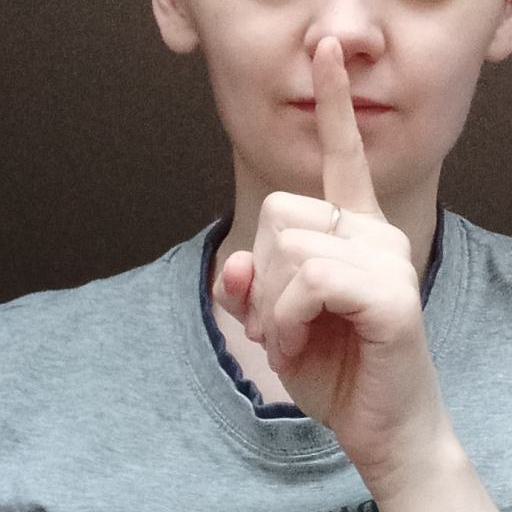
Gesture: mute